Kristi Pinderi

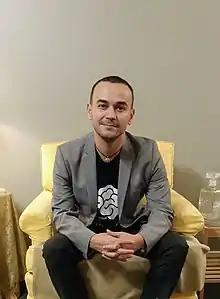
Kristi Pinderi, Albanian activist for LGBTI+ rights

Kristi Pinderi is an Albanian activist advocating for LGBT community rights and a freelance journalist resident in Canada. He is the founder of the Pro-LGBT organization in Albania.